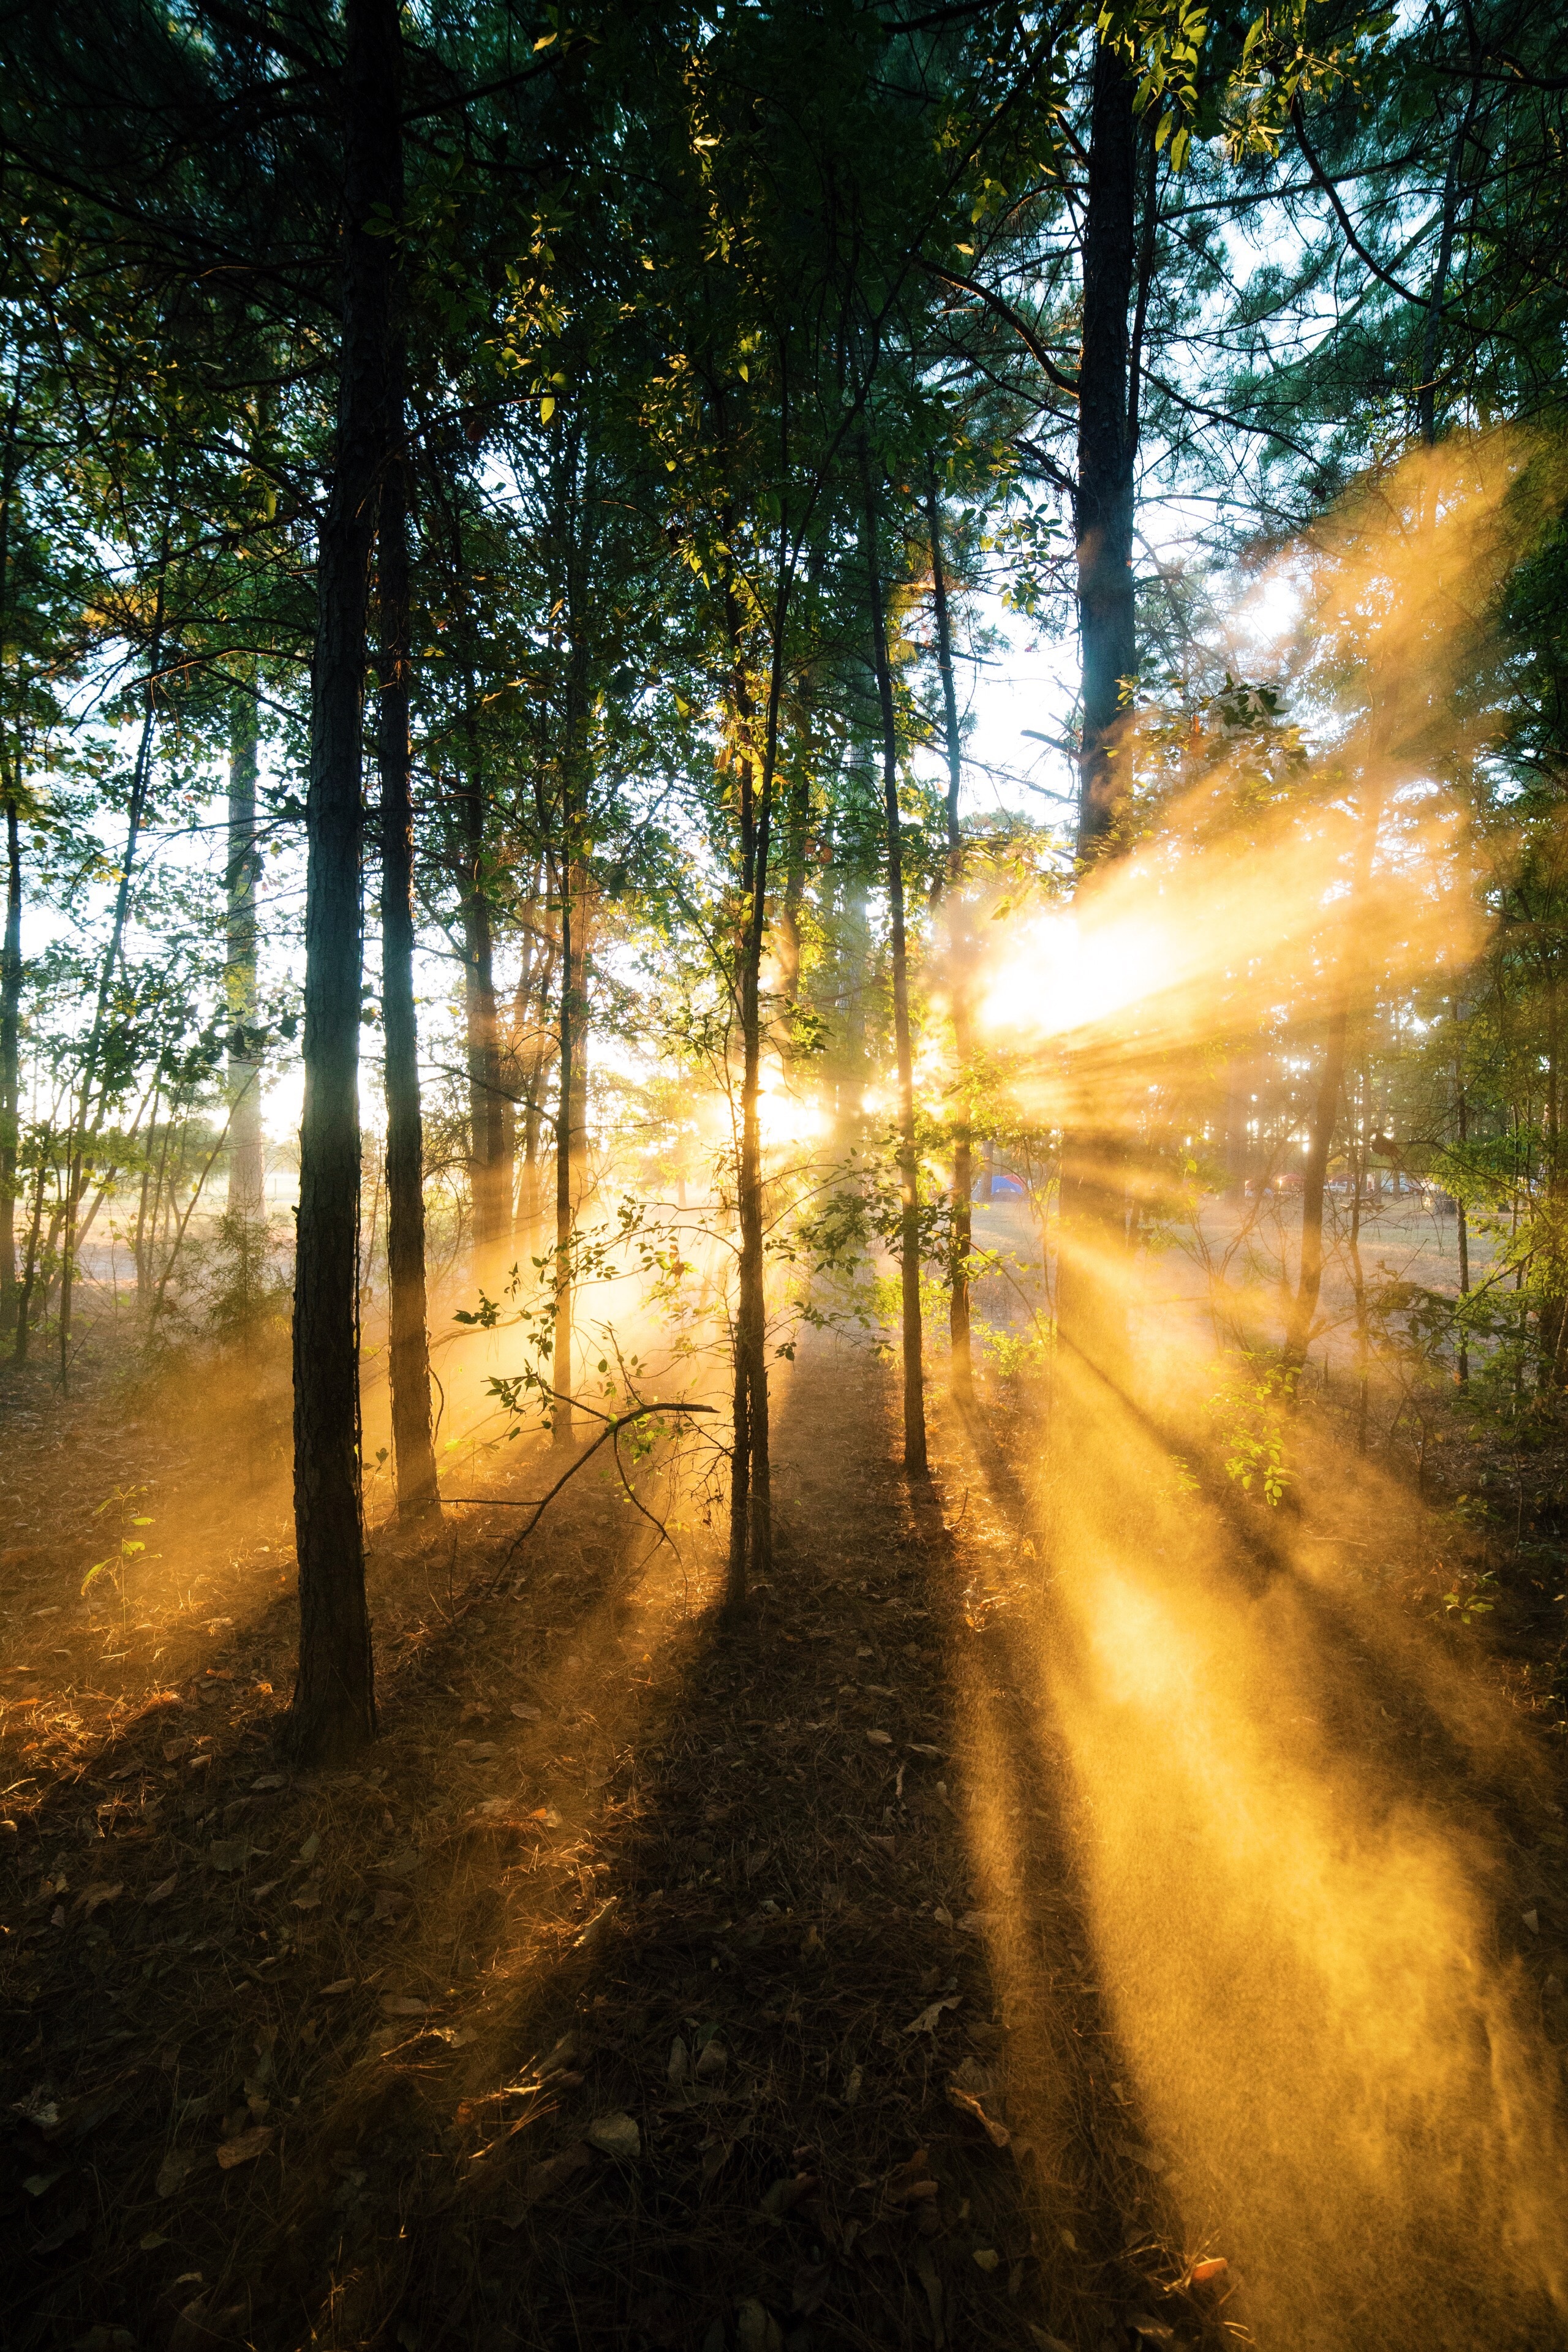
landscape, tree, nature, forest, branch, light, plant, sun, fog, sunrise, sunset, mist, sunlight, morning, leaf, evening, reflection, scenic, autumn, season, trees, leaves, outdoors, woods, woodland, habitat, sunbeam, sun glare, natural environment, atmospheric phenomenon, woody plant